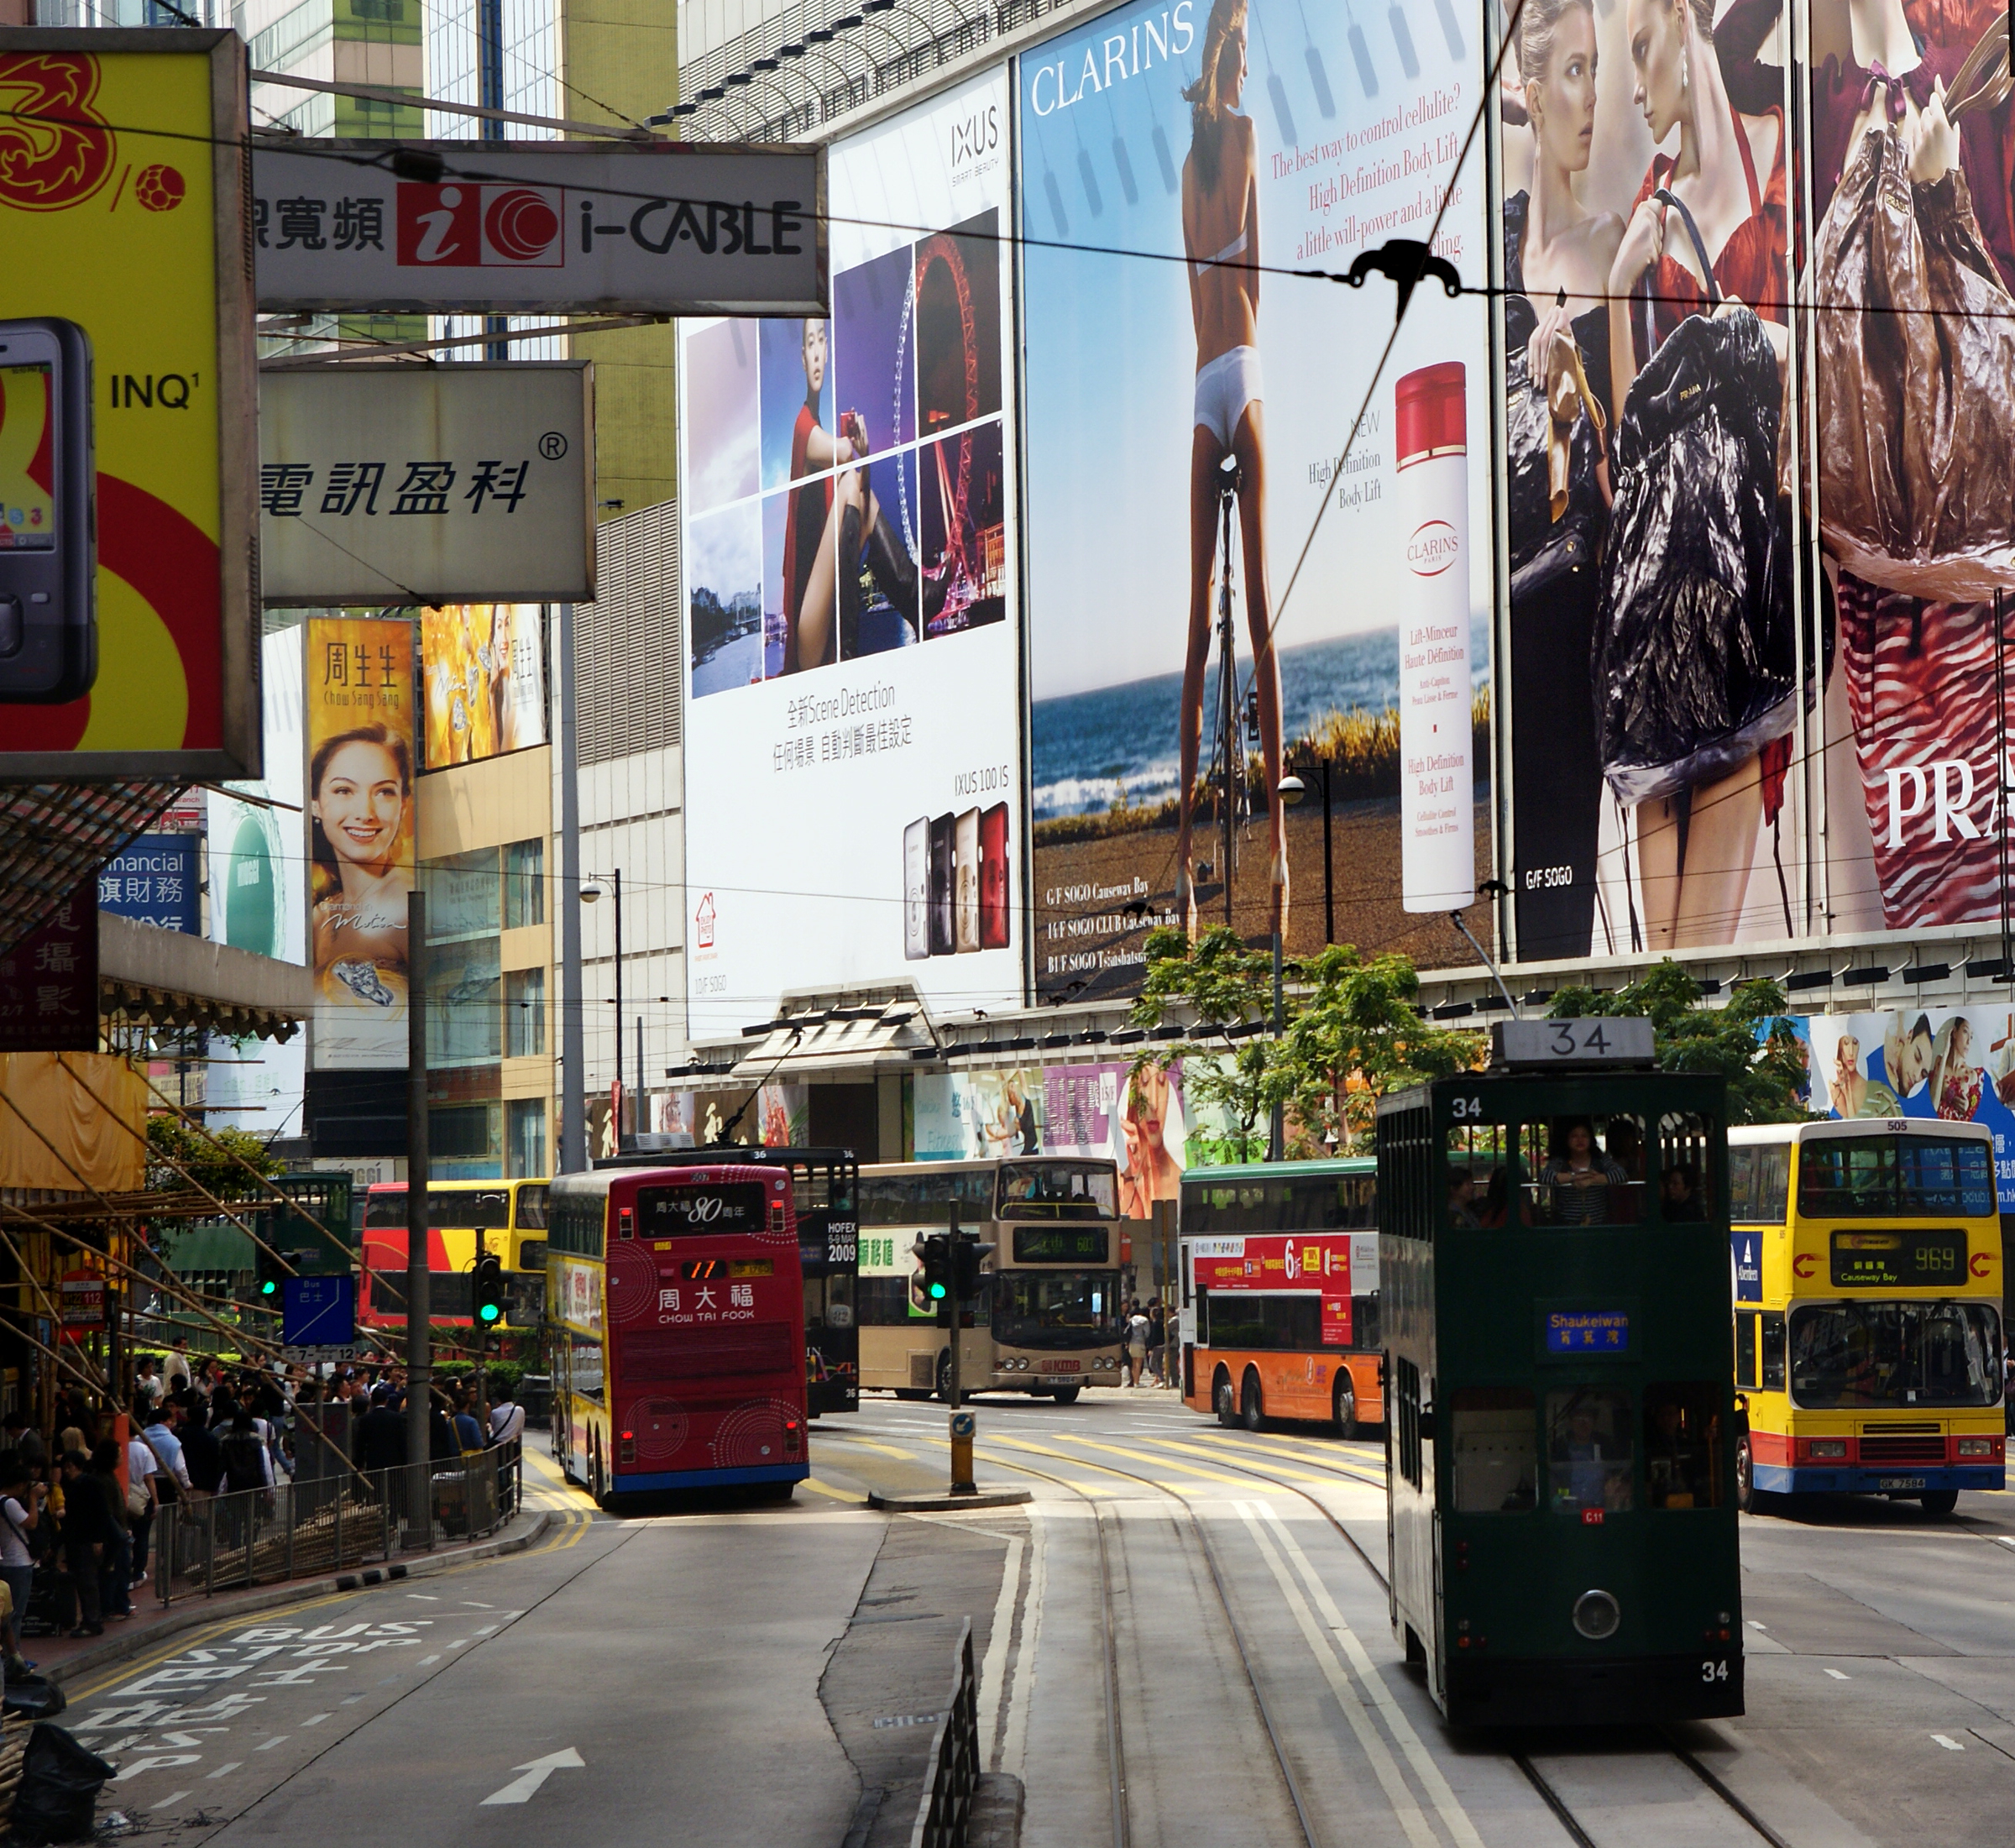
pedestrian, road, street, city, downtown, transport, vehicle, lane, public transport, infrastructure, hongkongsightseeing, hongkongisland, hongkongtrams, neighbourhood, urban area, metropolitan area